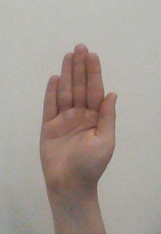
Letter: seen